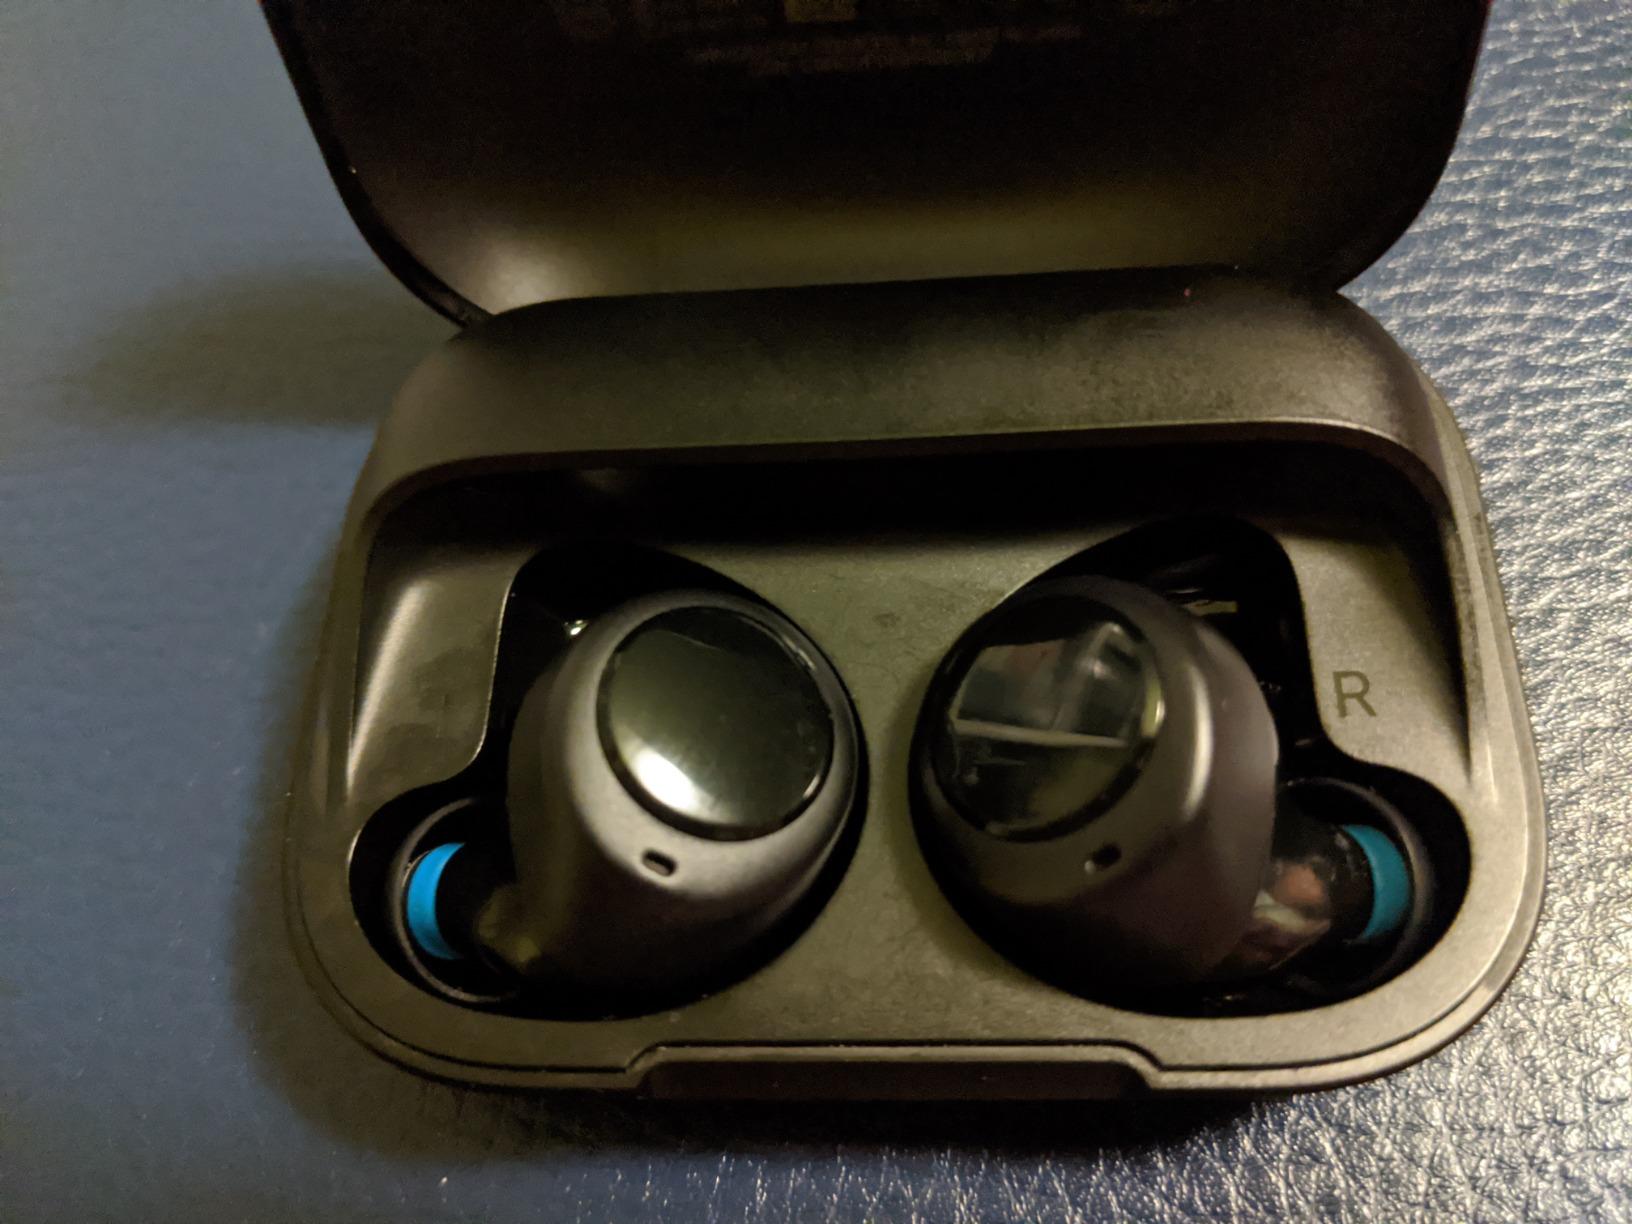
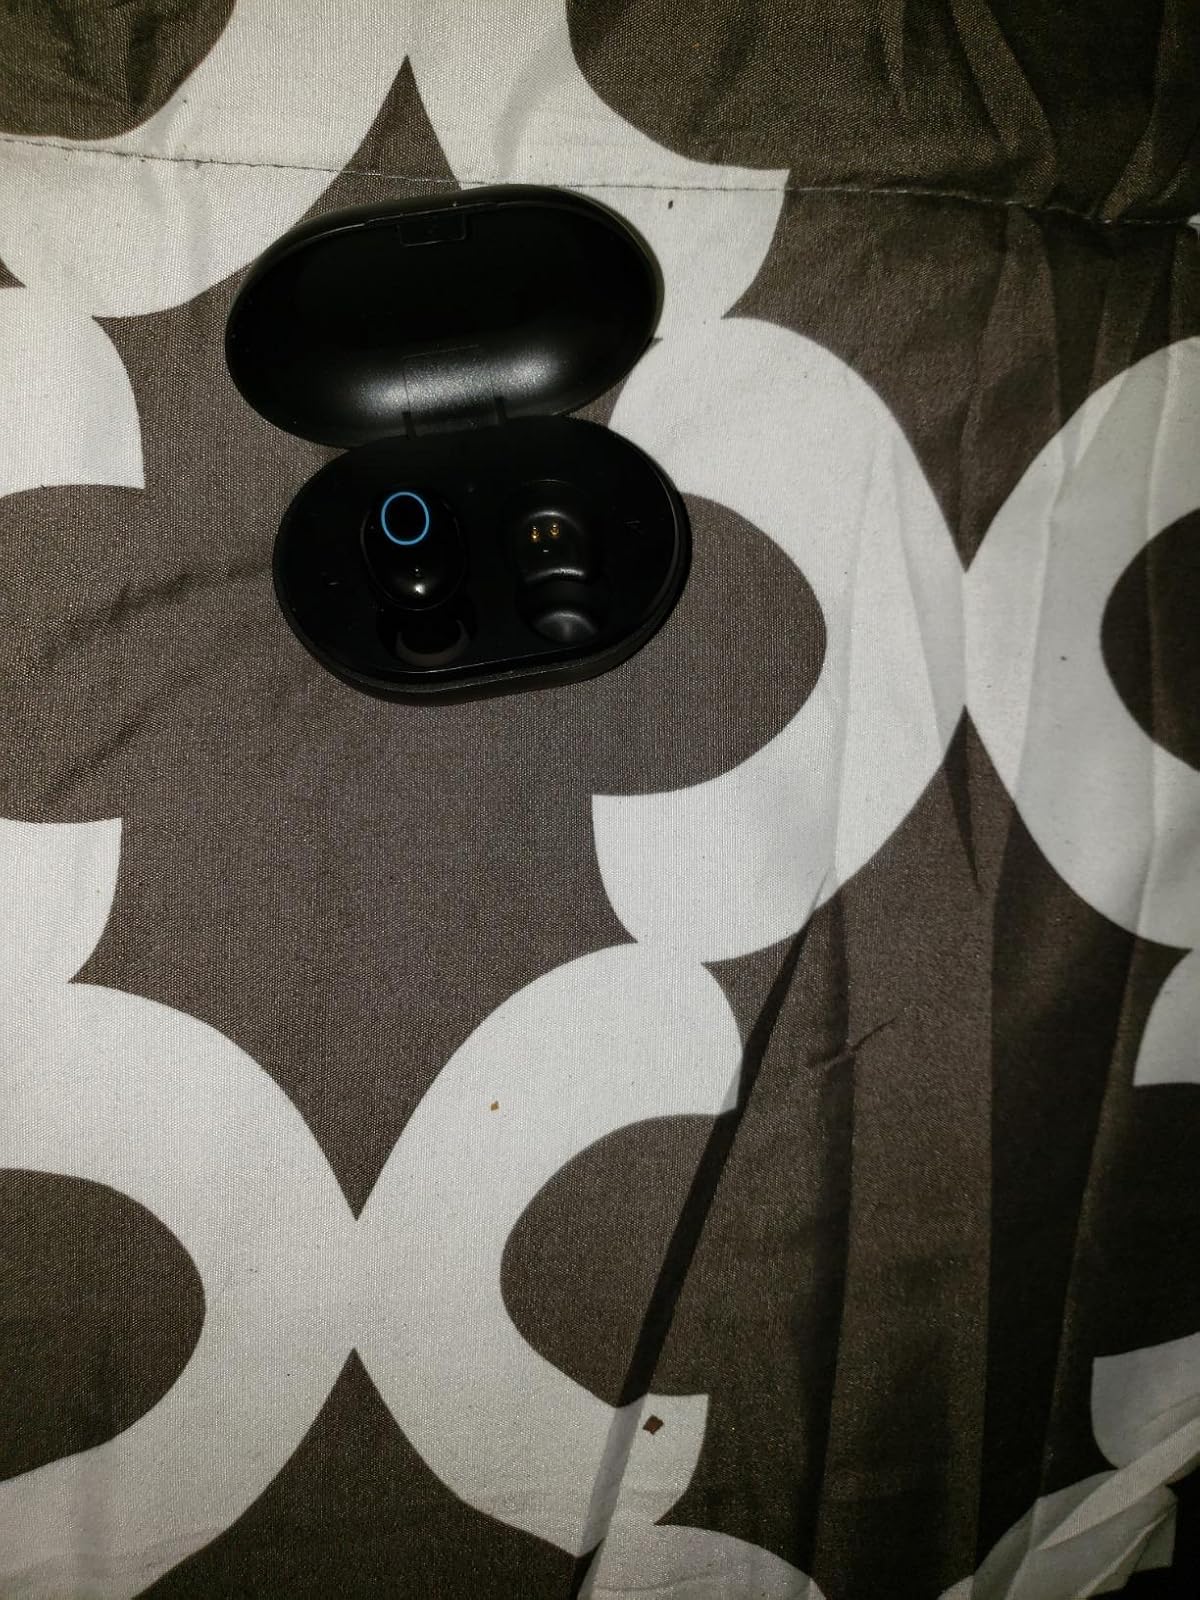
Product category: earbuds
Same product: no